St Mary's Church, Old Hunstanton

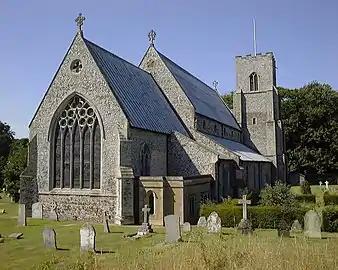
St Mary's Church, Old Hunstanton

St Mary's Church is the parish church of Old Hunstanton in the English county of Norfolk. It is dedicated to the Virgin Mary. The church was built in 14th-century Perpendicular, and restored in 1860 by Frederick Preedy at the instigation of Henry Le Strange. It is Grade I listed.